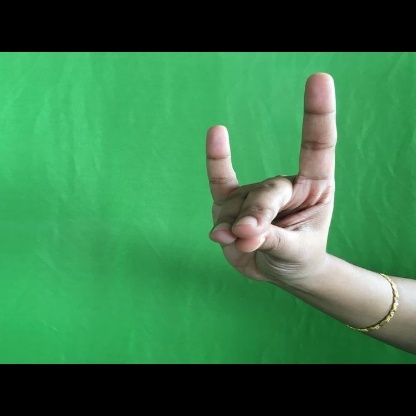
Mudra: Simhamukham